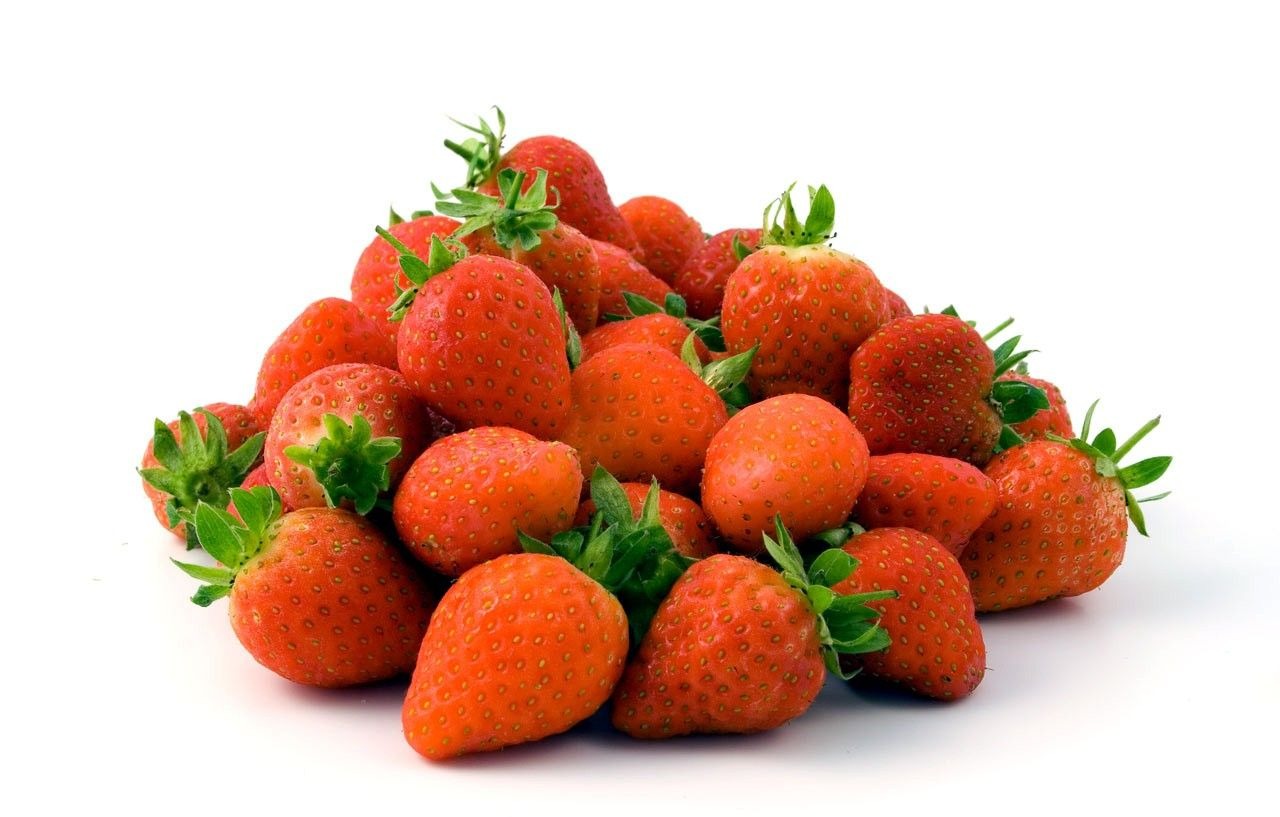
plant, white, fruit, isolated, food, red, produce, vegetable, fresh, background, strawberries, flowering plant, land plant